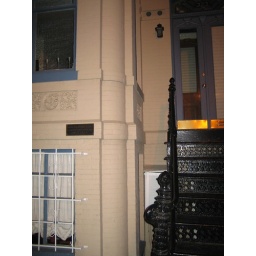
houses in capitol hill